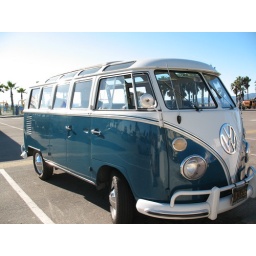
i would look cute in this car